Abiathar and Nancy White House

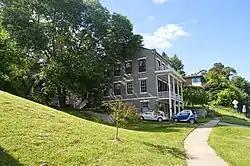

The Abiathar and Nancy White House is a historic building located in Burlington, Iowa, United States. Built c. 1840, this is the largest Federal-style building in the city. Abiathar and Nancy White moved their family to Burlington from Dighton, Massachusetts in 1838. They acquired this property the same year. Abiathar was a carpenter who may have built this house. One of Abiathar and Nancy's sons, Charles Abiathar White, became a well-known geologist and paleontologist. This was his childhood home.